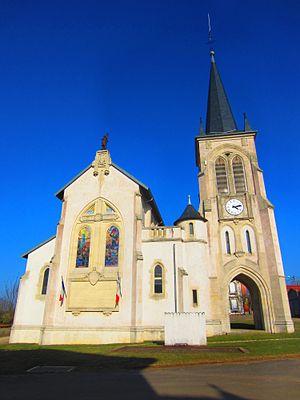
Eglise Fey Haye
Fey-en-Haye est une commune française située dans le département de Meurthe-et-Moselle, en région Grand Est. Totalement détruit durant la Première Guerre mondiale, un nouveau village a été reconstruit à quelques centaines de mètres de l'ancien bourg.